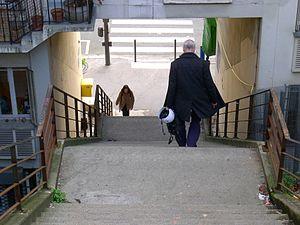
Escalier entre la butte Bergeyre et l'avenue Simon-Bolivar (lieu d'un célèbre cliché du photographe Willy Ronis) - Paris XIX
La butte Bergeyre est un micro-quartier du 19ᵉ arrondissement de Paris, en France.
La rue Georges-Lardennois est une voie du 19ᵉ arrondissement de Paris en France.